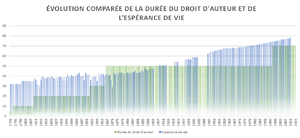
Travail personnel, d’après
L’histoire du droit d'auteur doit son émergence à deux éléments étroitement liés, d'une part, l'amélioration des techniques de reproduction des écrits, et d'autre part, la constitution de la notion même d'auteur et de l'unité fondamentale de l'auteur et de l'œuvre.
En France, le droit d'auteur est l’ensemble des prérogatives exclusives dont dispose un créateur sur son œuvre de l’esprit
En droit de la propriété intellectuelle, le domaine public est un statut sous lequel sont placés les biens intellectuels pour lesquels, au terme de leur durée de protection, il n'est plus nécessaire de demander une autorisation d'exploitation quelconque. On dit alors qu'ils sont « tombés dans le domaine public » ou de façon plus neutre « entrés dans le domaine public ».
Le droit d’auteur est l’ensemble des droits dont dispose un auteur ou ses ayants droit, sur des œuvres de l’esprit originales et des droits corrélatifs du public à l'utilisation et à la réutilisation de ces œuvres sous certaines conditions.